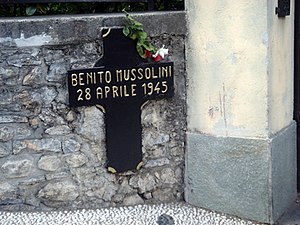
Benito Mussolini / Afsat som regeringsleder / Fanget af partisaner
Mezzegra hvor Mussolini blev henrettet
Benito Amilcare Andrea Mussolini også kaldet Il Duce var en italiensk diktator og leder af det fascistiske parti.